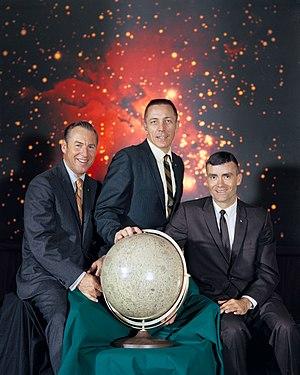
Apollo 13 est la troisième mission du programme spatial américain Apollo ayant pour objet de conduire un équipage jusque sur la Lune. Les astronautes Jim Lovell et Fred Haise devaient se poser près de la formation géologique Fra Mauro, site d'un des impacts d'astéroïde les plus importants à la surface de la Lune, tandis que Ken Mattingly devait rester en orbite. Mais la NASA pensait que ce dernier risquait d'attraper la rougeole du fait de la maladie d'un autre astronaute, et Jack Swigert fut envoyé à sa place. De plus, un accident grave, qui aurait pu être fatal pour l'équipage, se produisit durant le transit entre la Terre et la Lune et imposa l'abandon de la mission et le retour vers la Terre.